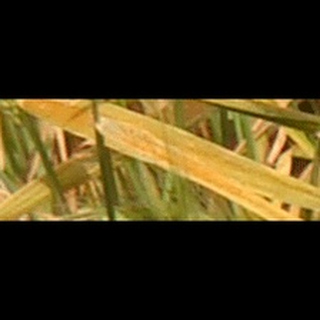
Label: wheat_brown_rust